Imperial Russian Navy

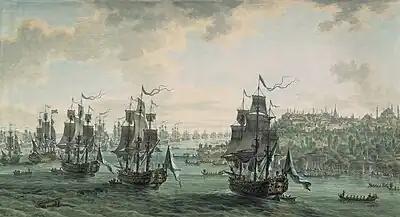
Russian fleet under the command of Admiral Fyodor Ushakov, sailing through the Bosphorus.By M. M. Ivanov

Peter the Great established the modern Russian Navy. During the Second Azov campaign of 1696 against Turkey, the Russians for the first time used 2 warships, 4 fireships, 23 galleys and 1300 strugs, built on the Voronezh River. After the occupation of the Azov fortress, the Boyar Duma looked into Peter's report of this military campaign. It passed a decree on October 20, 1696, to commence construction of a navy. This date is considered the official founding of the Imperial Russian Navy.